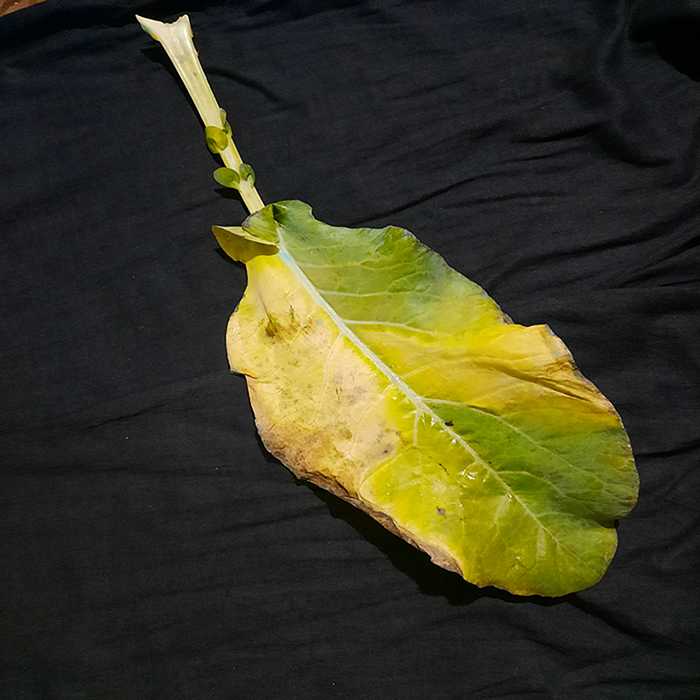
Plant: Cauliflower
Label: Black Rot